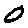
Label: 0